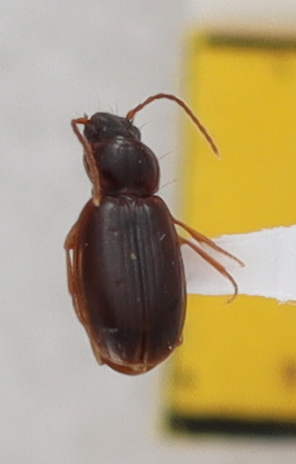
Scientific name: Trechus obtusus
Plot: 14
Trap: E
Collected: 20200915